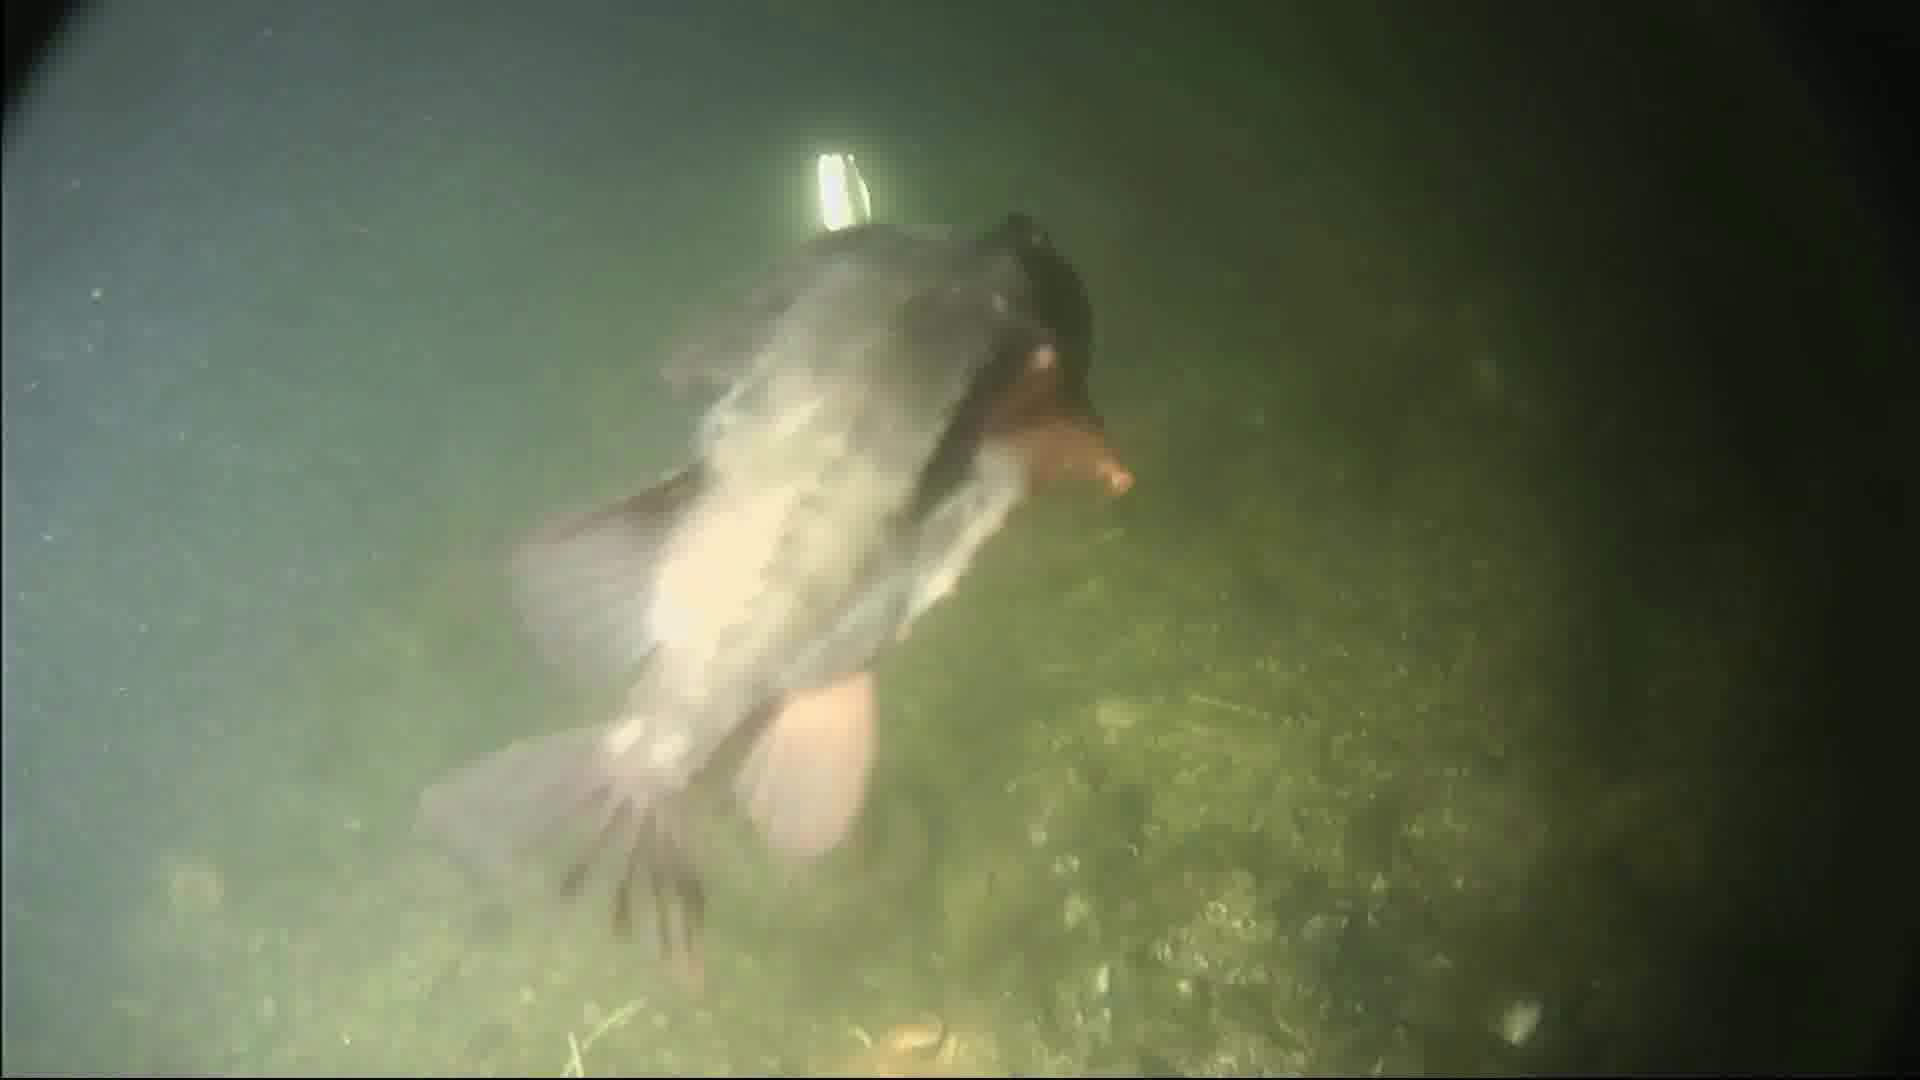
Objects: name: fish
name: starfish
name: crab